Mercer Bears

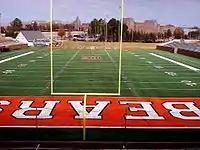
Tony and Nancy Moye Football and Lacrosse Complex (under construction, view from the Homer and Ruth Drake Field House)

The reinstatement of football revives a storied university program. Mercer and the University of Georgia competed in the first football game in Georgia; UGA won 50–0 on January 15, 1892. Later the same year, Mercer played Georgia Tech in Tech's first football game; Mercer won 12–6 on November 5, 1892. Mercer football alumni include Wally Butts, one of the greatest personalities in Georgia sports history. After his playing days at Mercer, Butts served as the head coach at UGA from 1939 to 1960 and as the school's athletic director from 1939 to 1963; he is a member of the Georgia Sports Hall of Fame and the College Football Hall of Fame. Other notable alumni are Joseph "Phoney" Smith and Bill Yoast. Smith was an All-American halfback and is Mercer's all-time leading scorer; he scored 176 points and later played for the semi-professional Ironton Tanks. Yoast is the high school coach made famous in the movie "Remember the Titans".